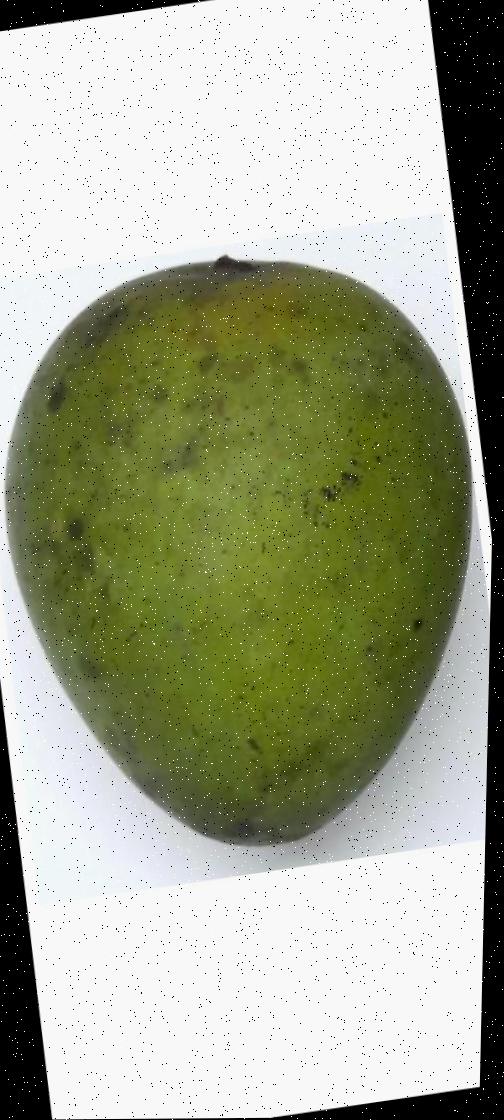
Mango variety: Harivanga